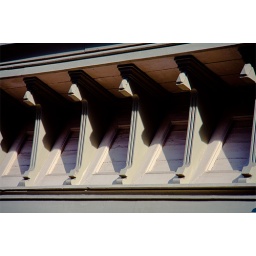
Shadows under the eaves on a wooden house in Turku, Finland(Canon EOS 50D + Canon EF-S 18-200mm IS)